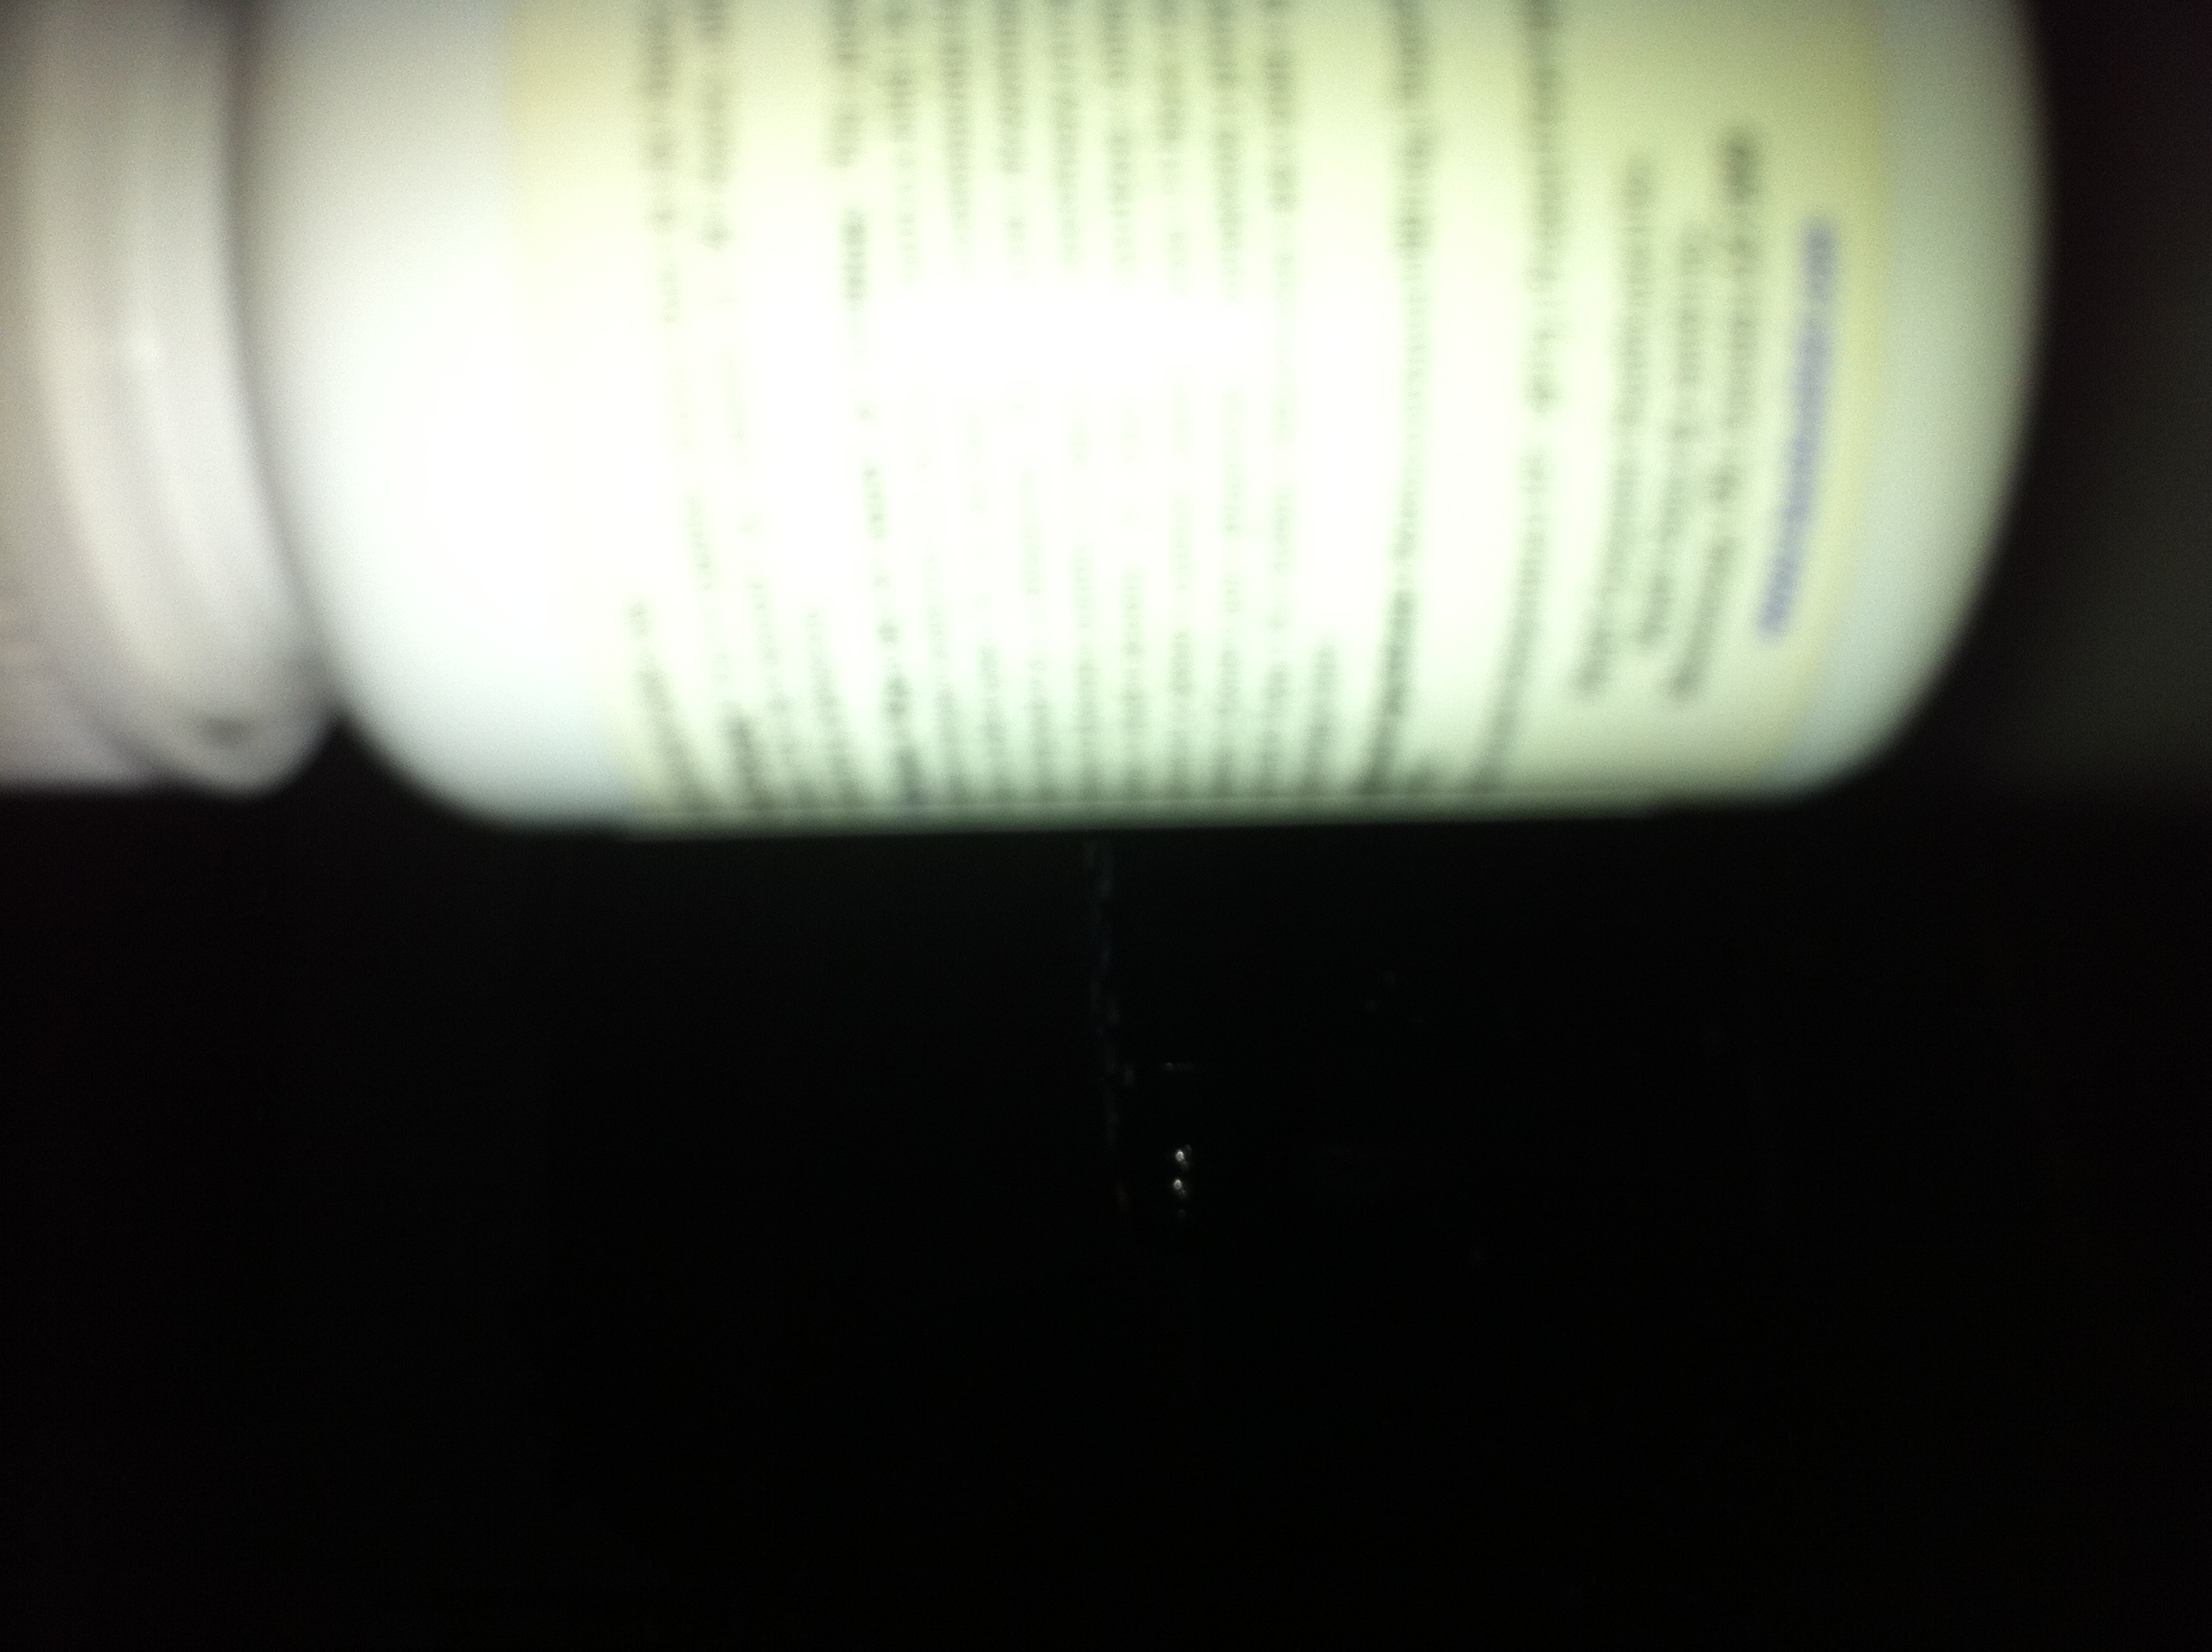Question: What kind of pills are these?
Answer: unanswerable